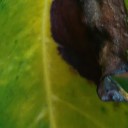
Label: Phoma